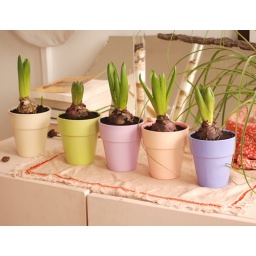
They are matching colors except for the green pot.There is a dark blue hyacinth in it.